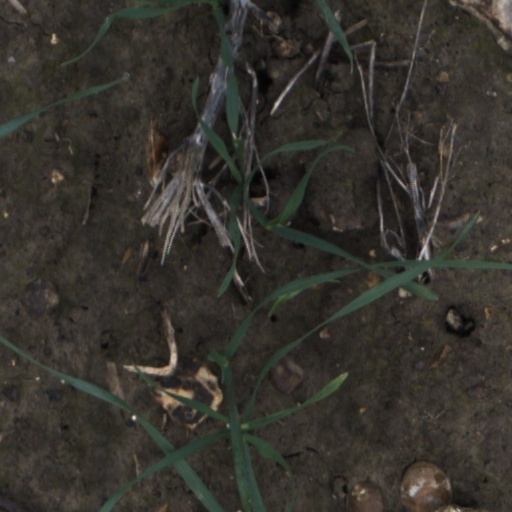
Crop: wheat